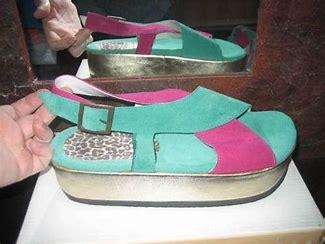
Brand: Birkenstock
Model: 100